Konstantinos Alexandropoulos

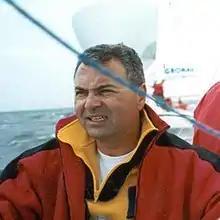
Konstantinos Alexandropoulos in 2000

Konstantinos Alexandropoulos (Greek: Κωνσταντίνος Αλεξανδρόπουλος, born February 26, 1957, in Thessaloniki) is a former Greek sailor.